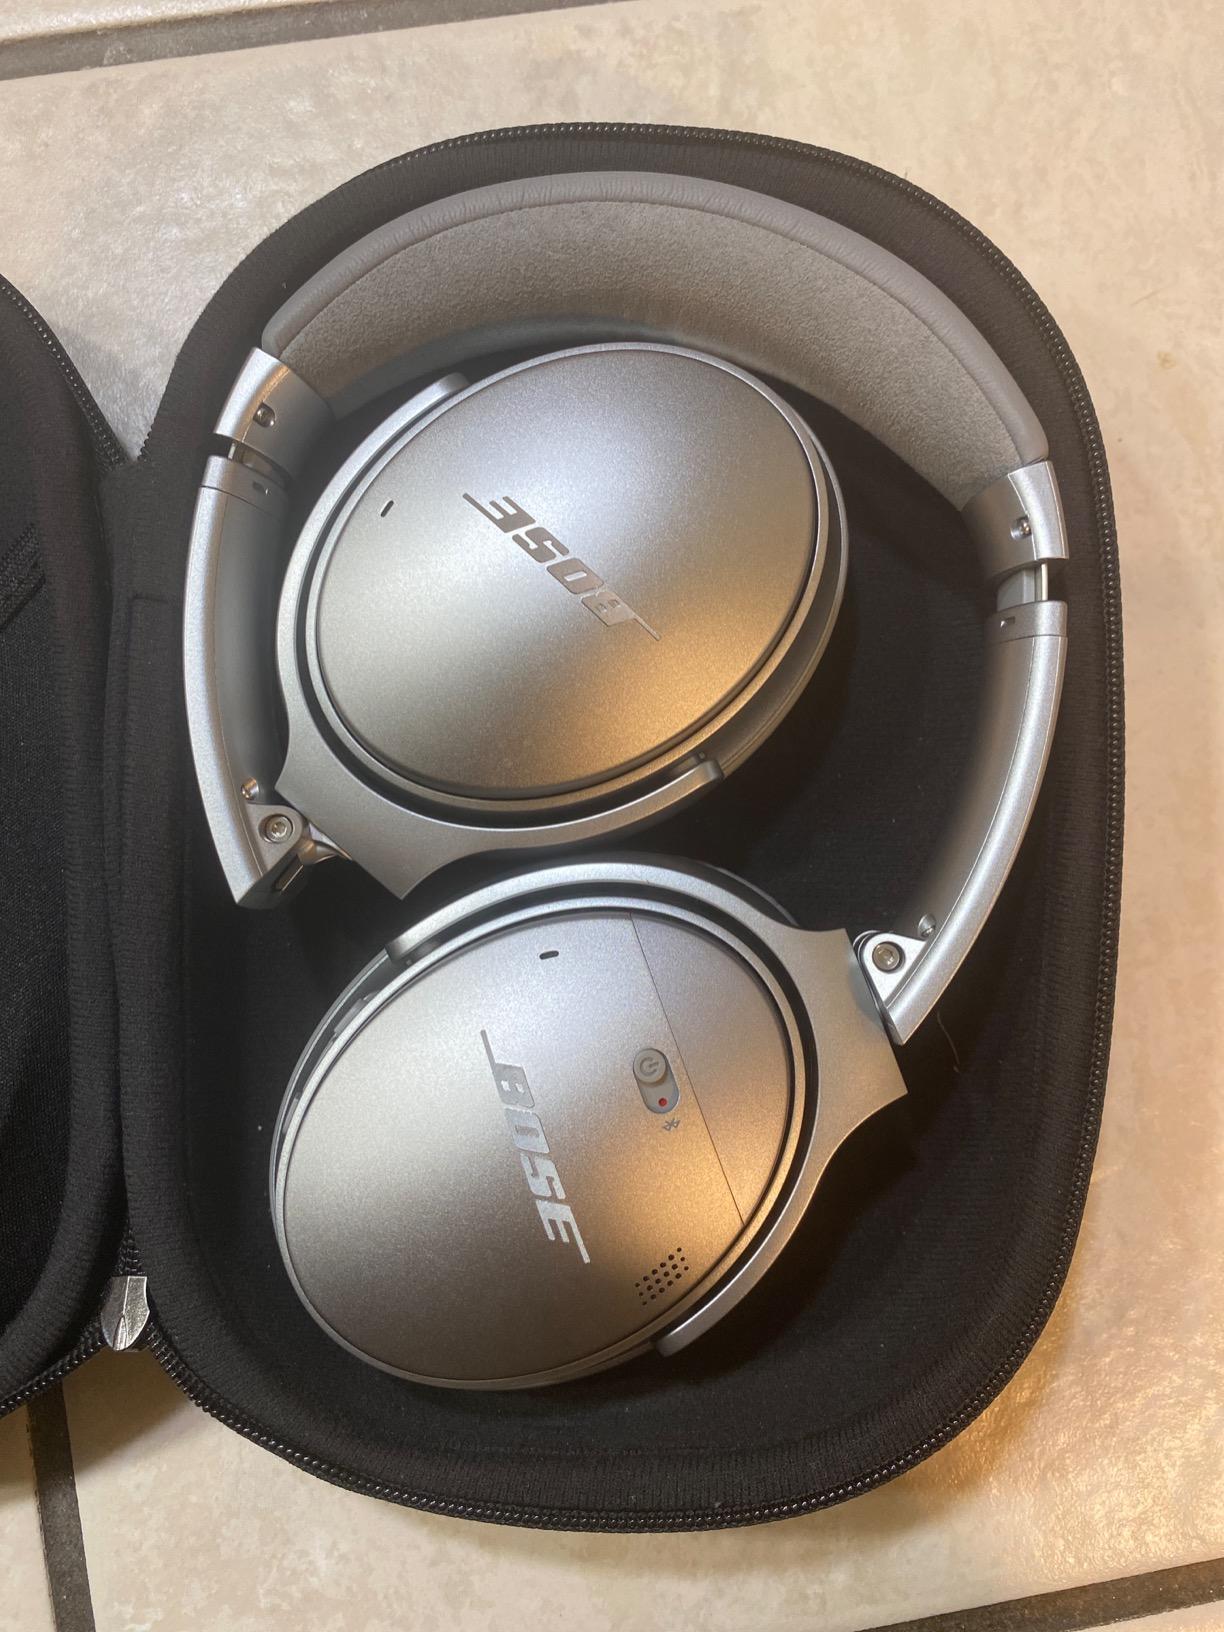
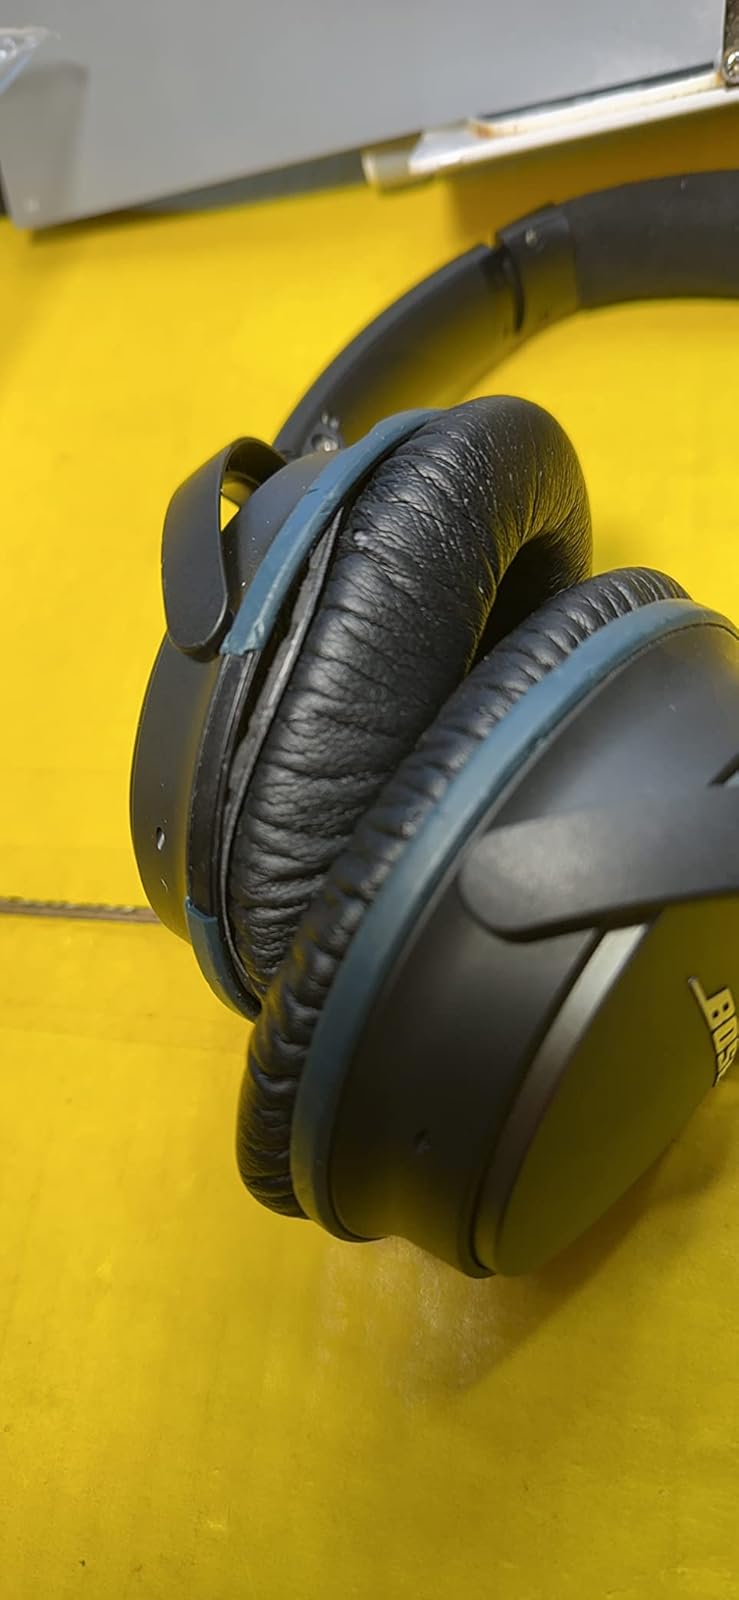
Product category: headphones
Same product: no